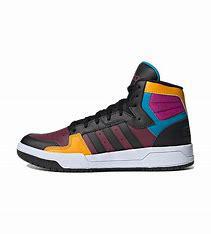
Brand: adidas
Model: NEO Entrap Mid Skate